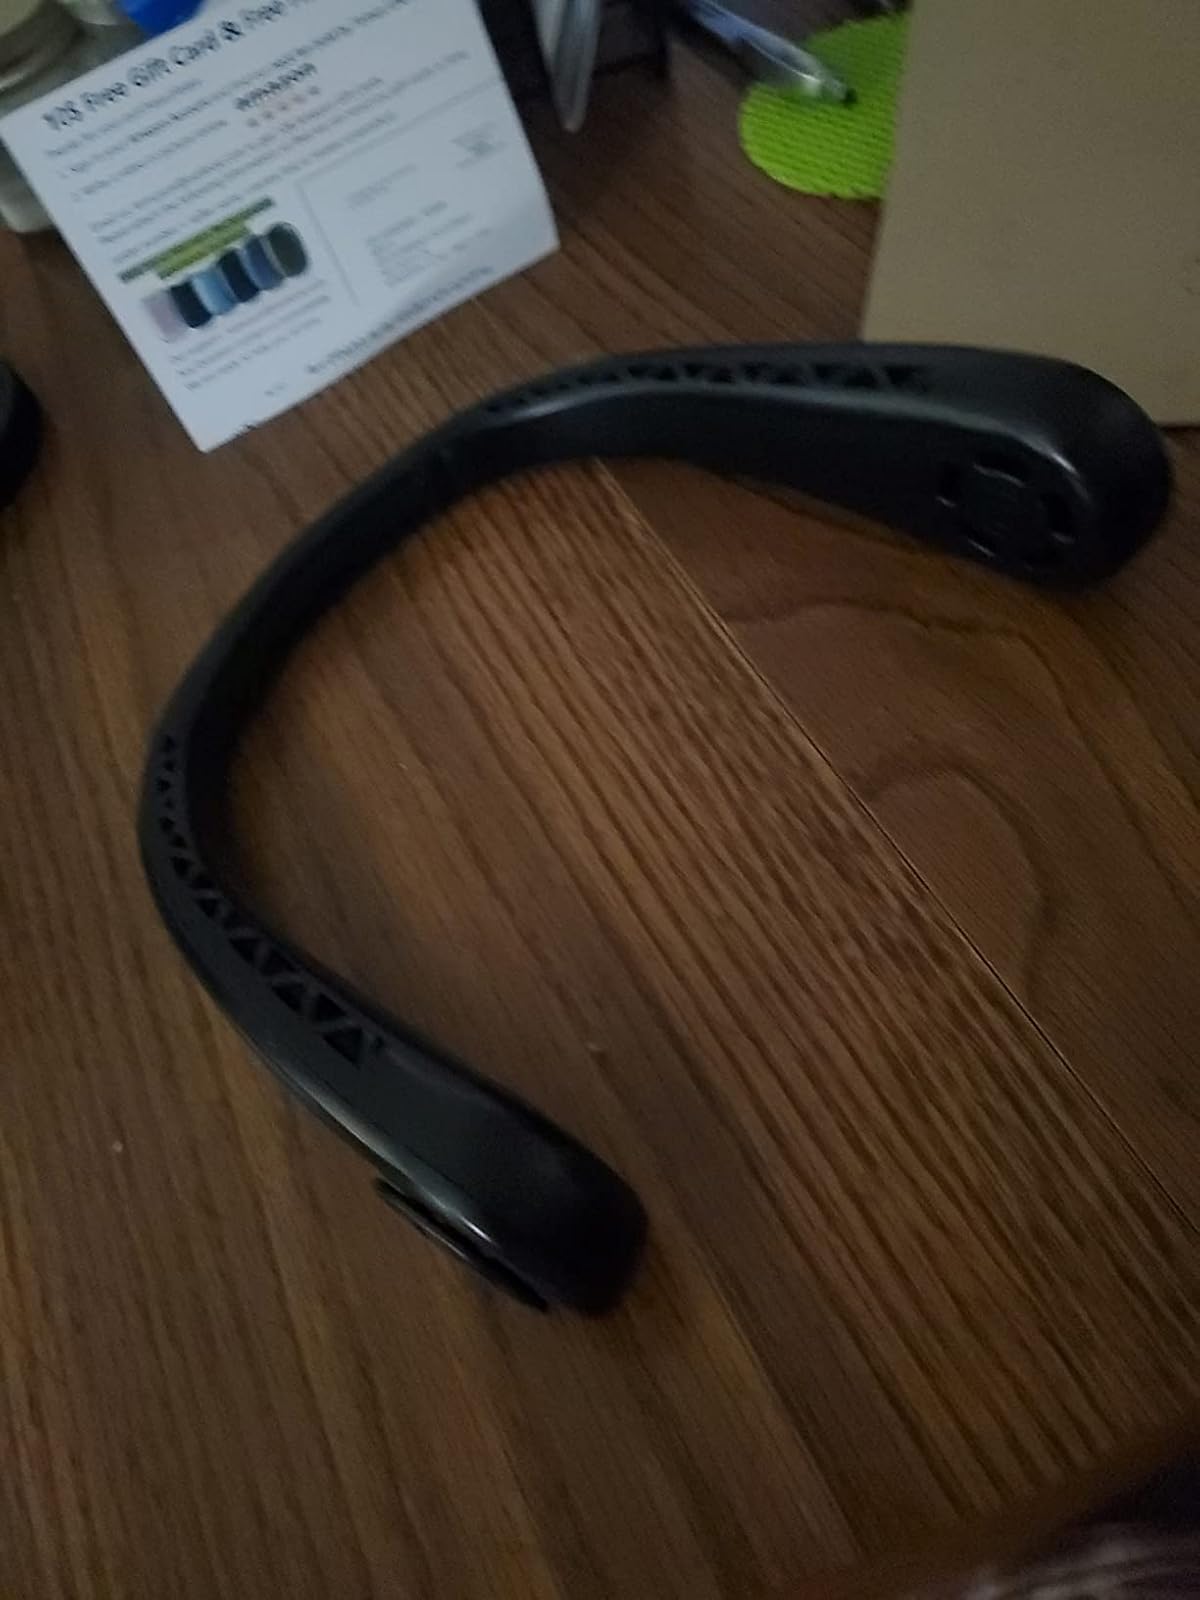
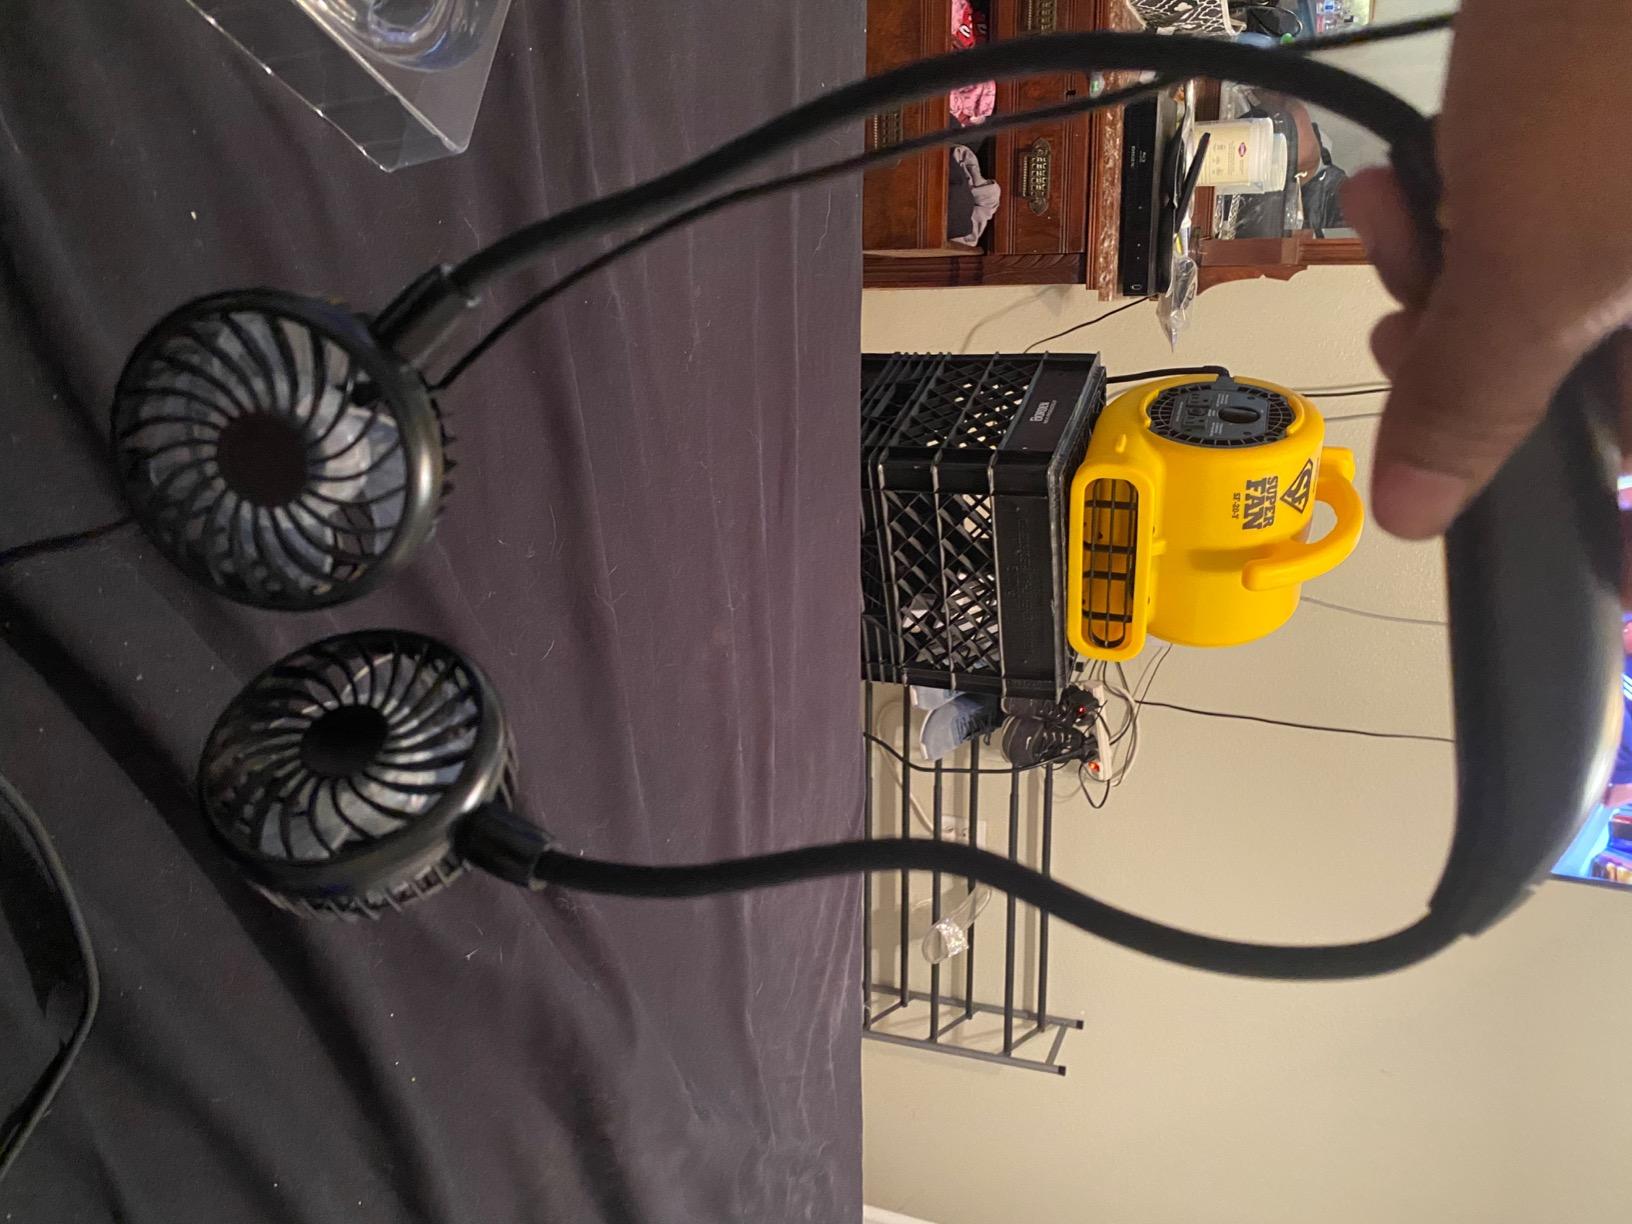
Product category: fan
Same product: no